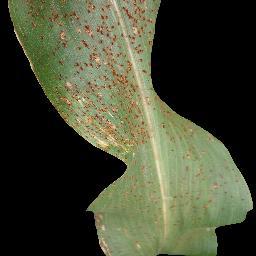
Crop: corn
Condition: (maize)_common_rust